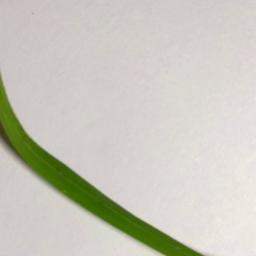
Label: Rice___Brown_Spot